Early California artists

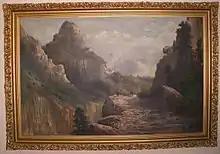
The "Hetch Hetchy Little Arroyo" signed C.N. Doughty, in 1908 and now submerged under a reservoir.

Early California Artists are a subset of American Western artists, painting in the mid-to-late 19th century. Their styles varied from realistic representation to the imagined.